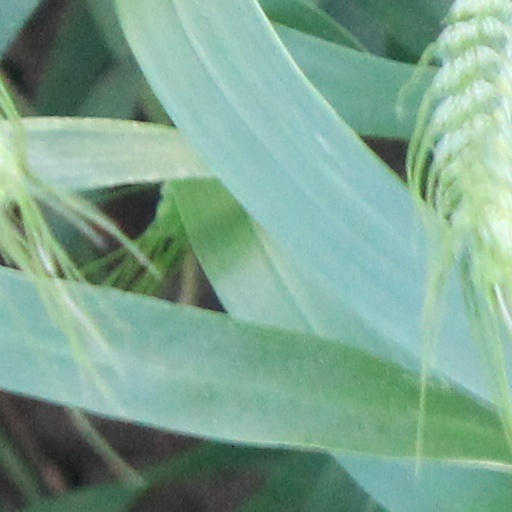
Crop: wheat